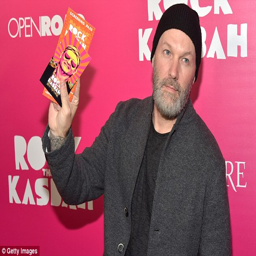
big city life : the artist recently returned